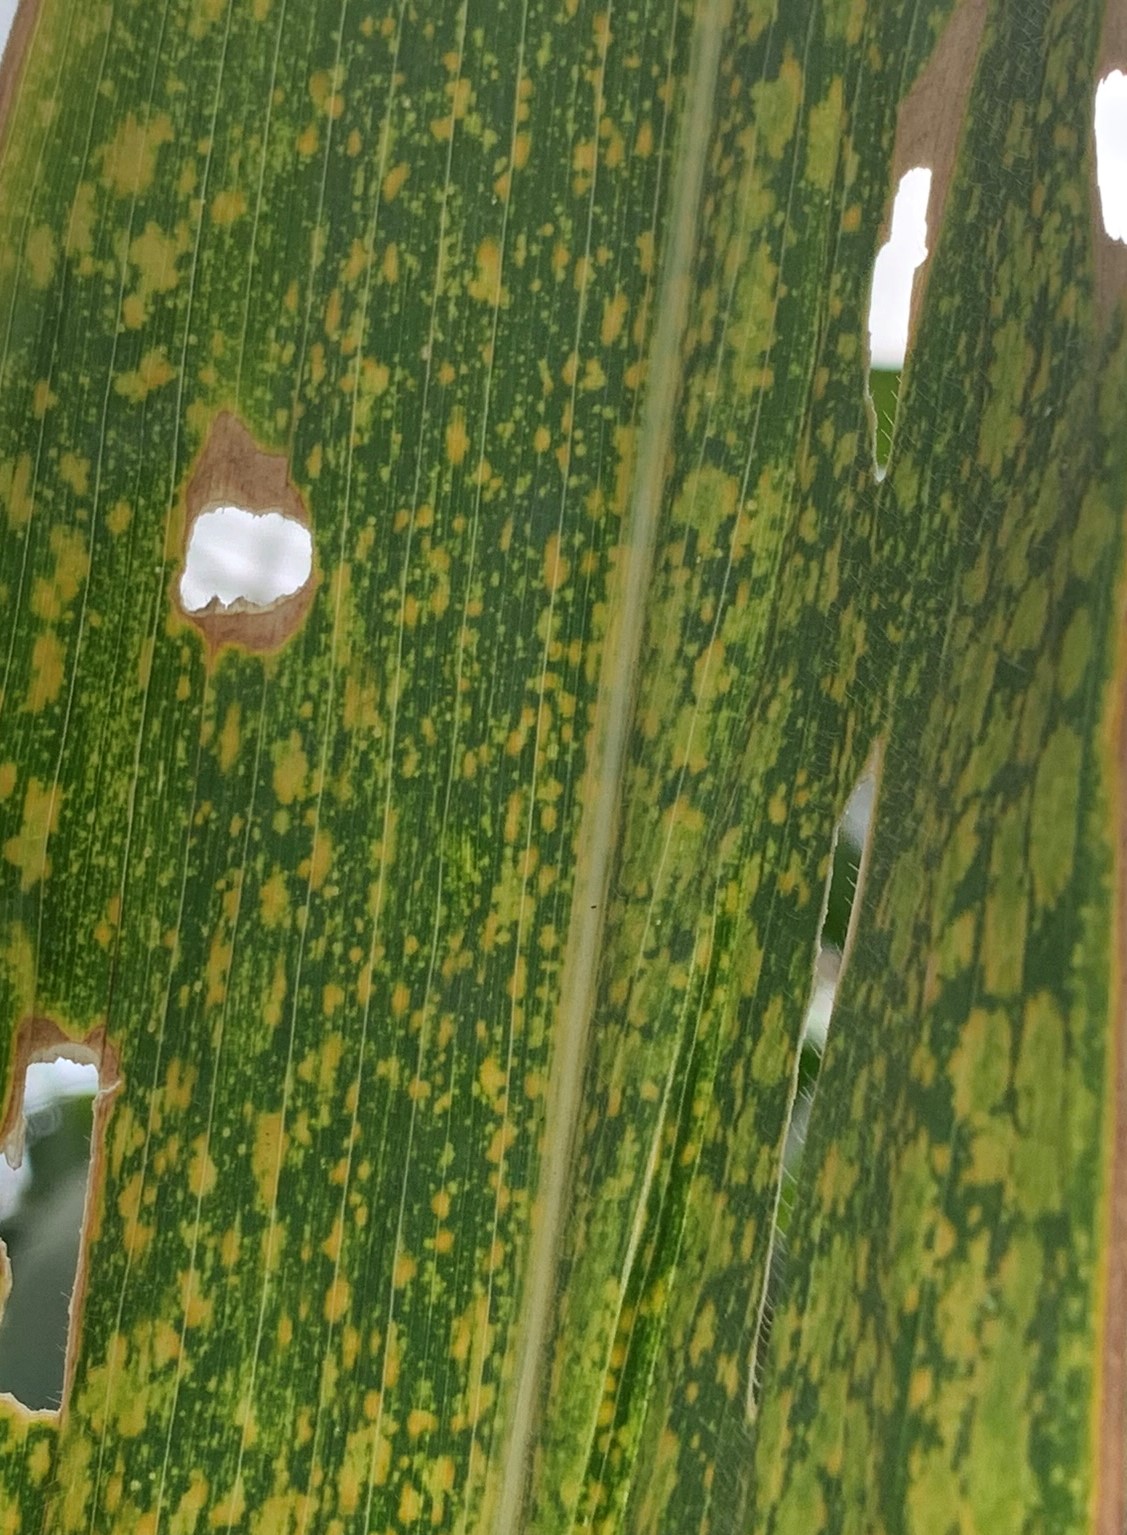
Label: MLN